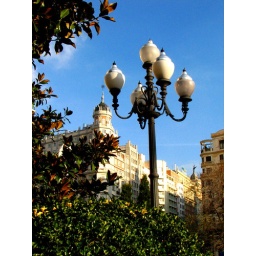
This is a shot of a spanish street lamp in the Plaza de Espana in Madrid, Spain.